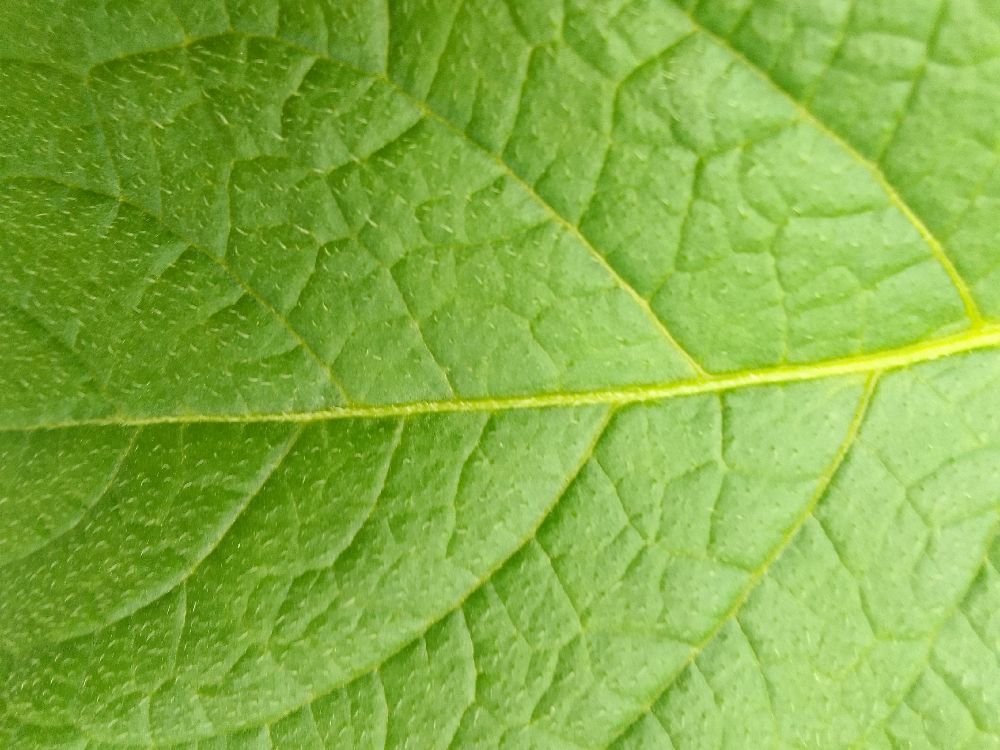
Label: Healthy